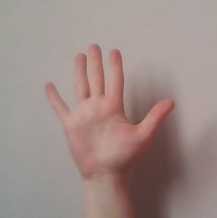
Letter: sheen